Please Mr. Please

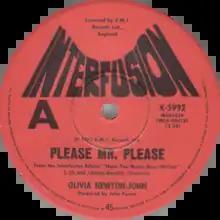
Side A of the Australian single

"Please Mr. Please" is a song written by Bruce Welch and John Rostill, both members of British pop singer Cliff Richard's backing band, The Shadows. Welch had originally recorded the song himself in 1974 with no commercial success.